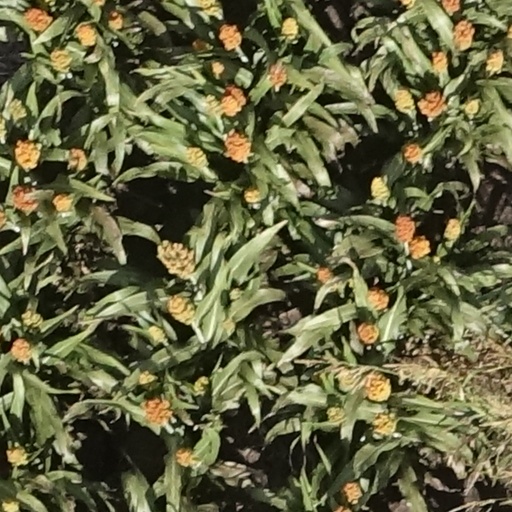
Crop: sorghum